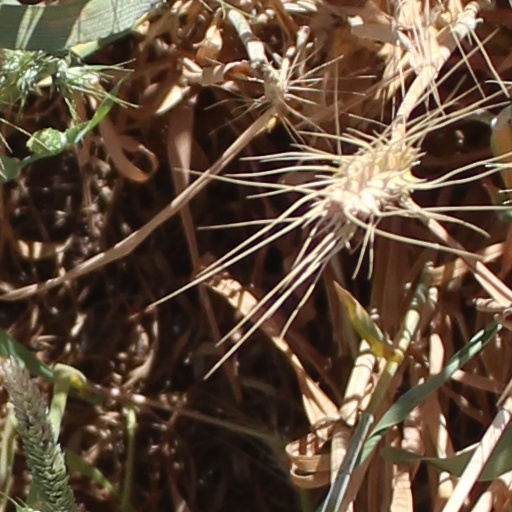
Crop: wheat